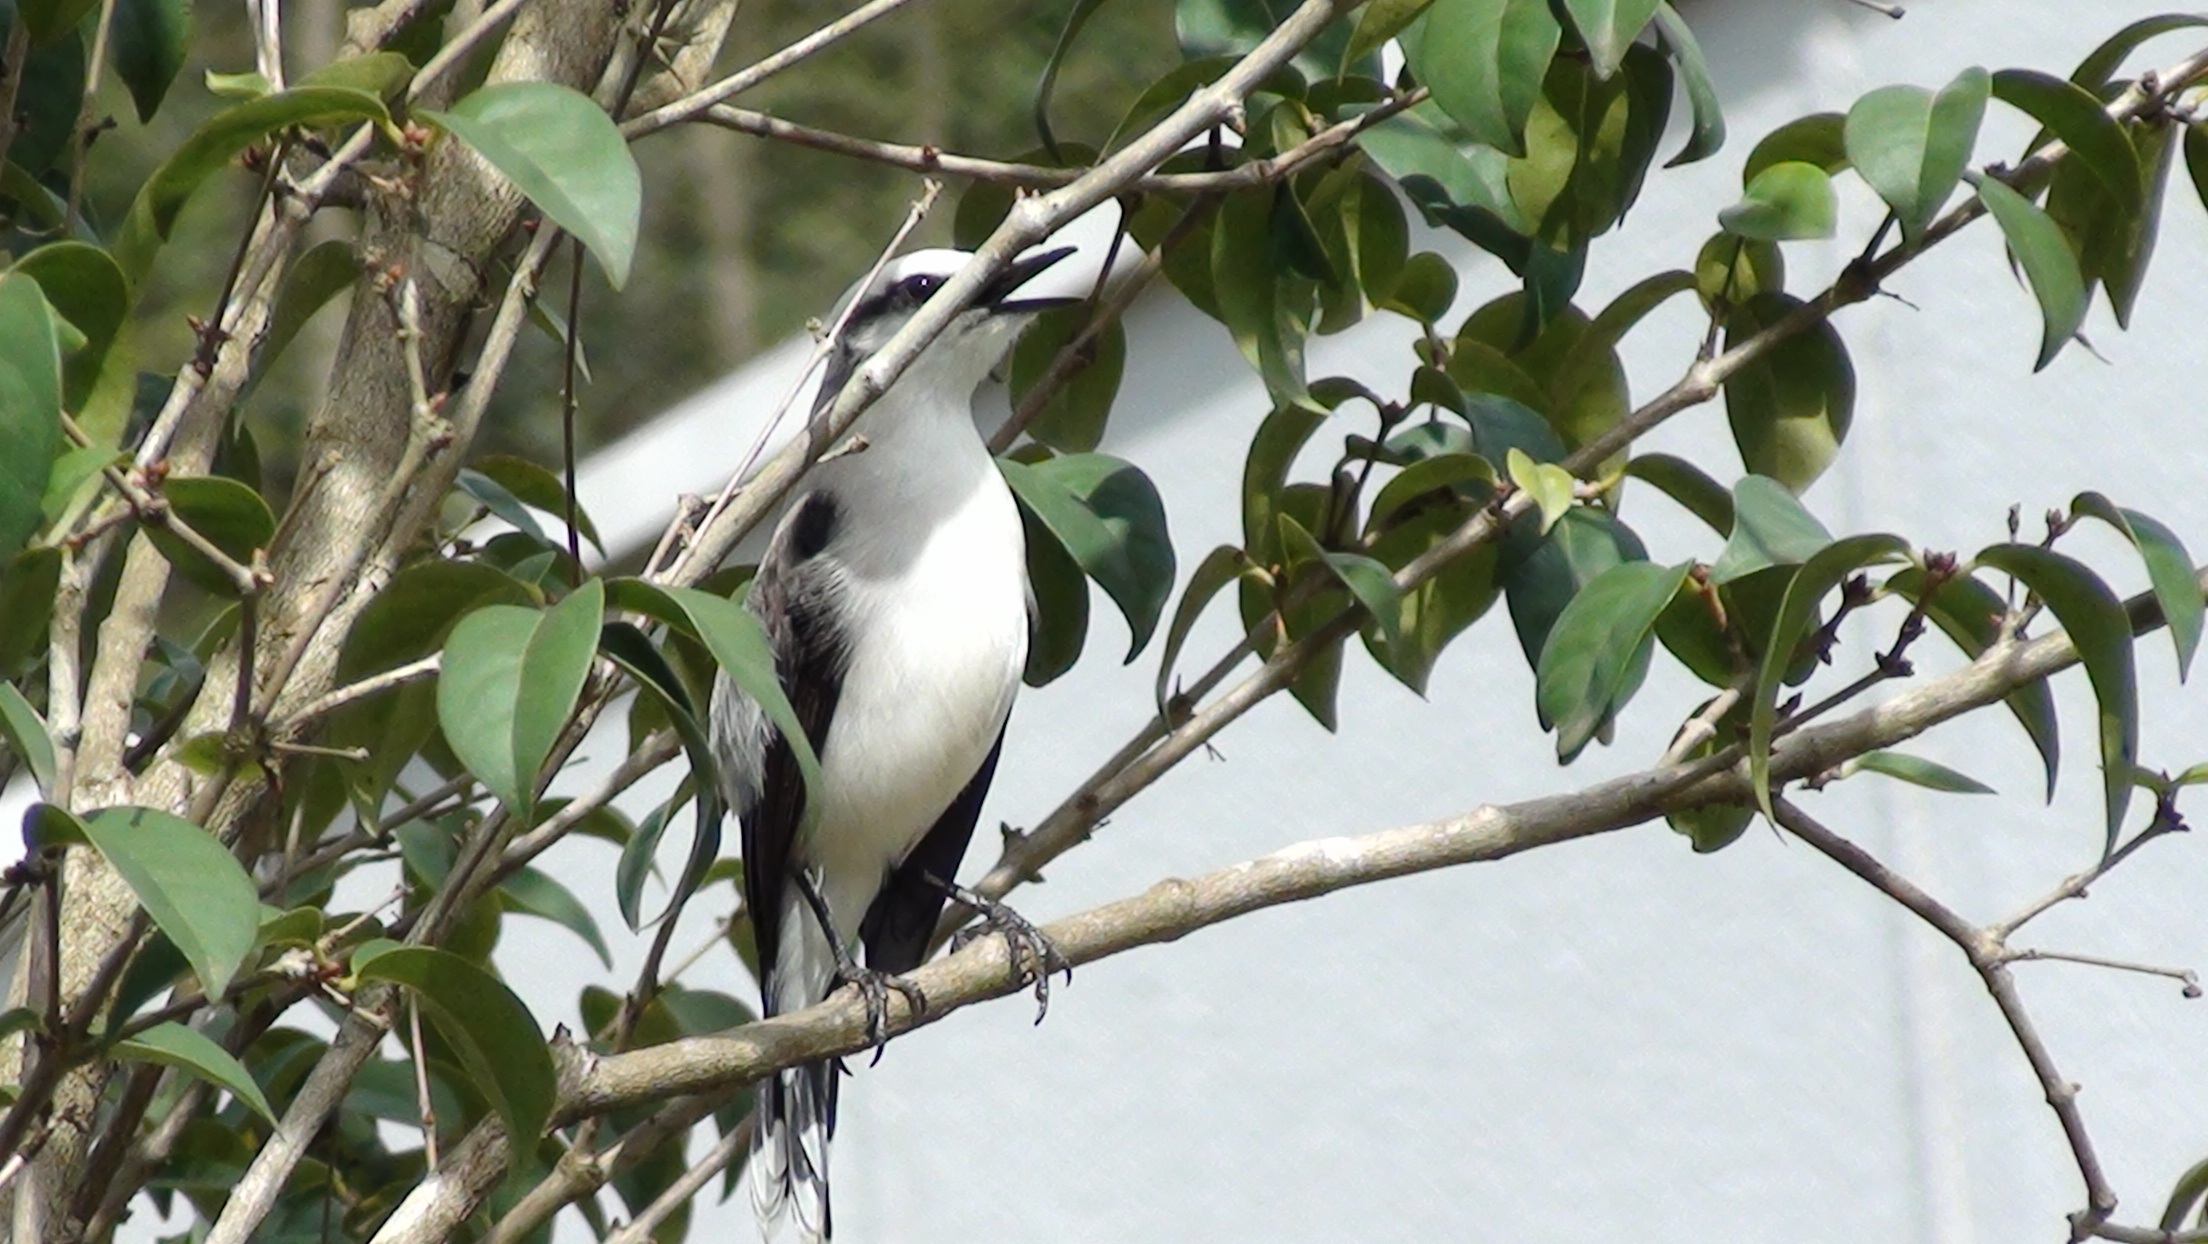
tree, nature, branch, bird, flying, wildlife, environment, beak, fauna, encyclopedia, animals, vertebrate, tropical birds, perching bird, fluvicola nengeta, masked water tyrant